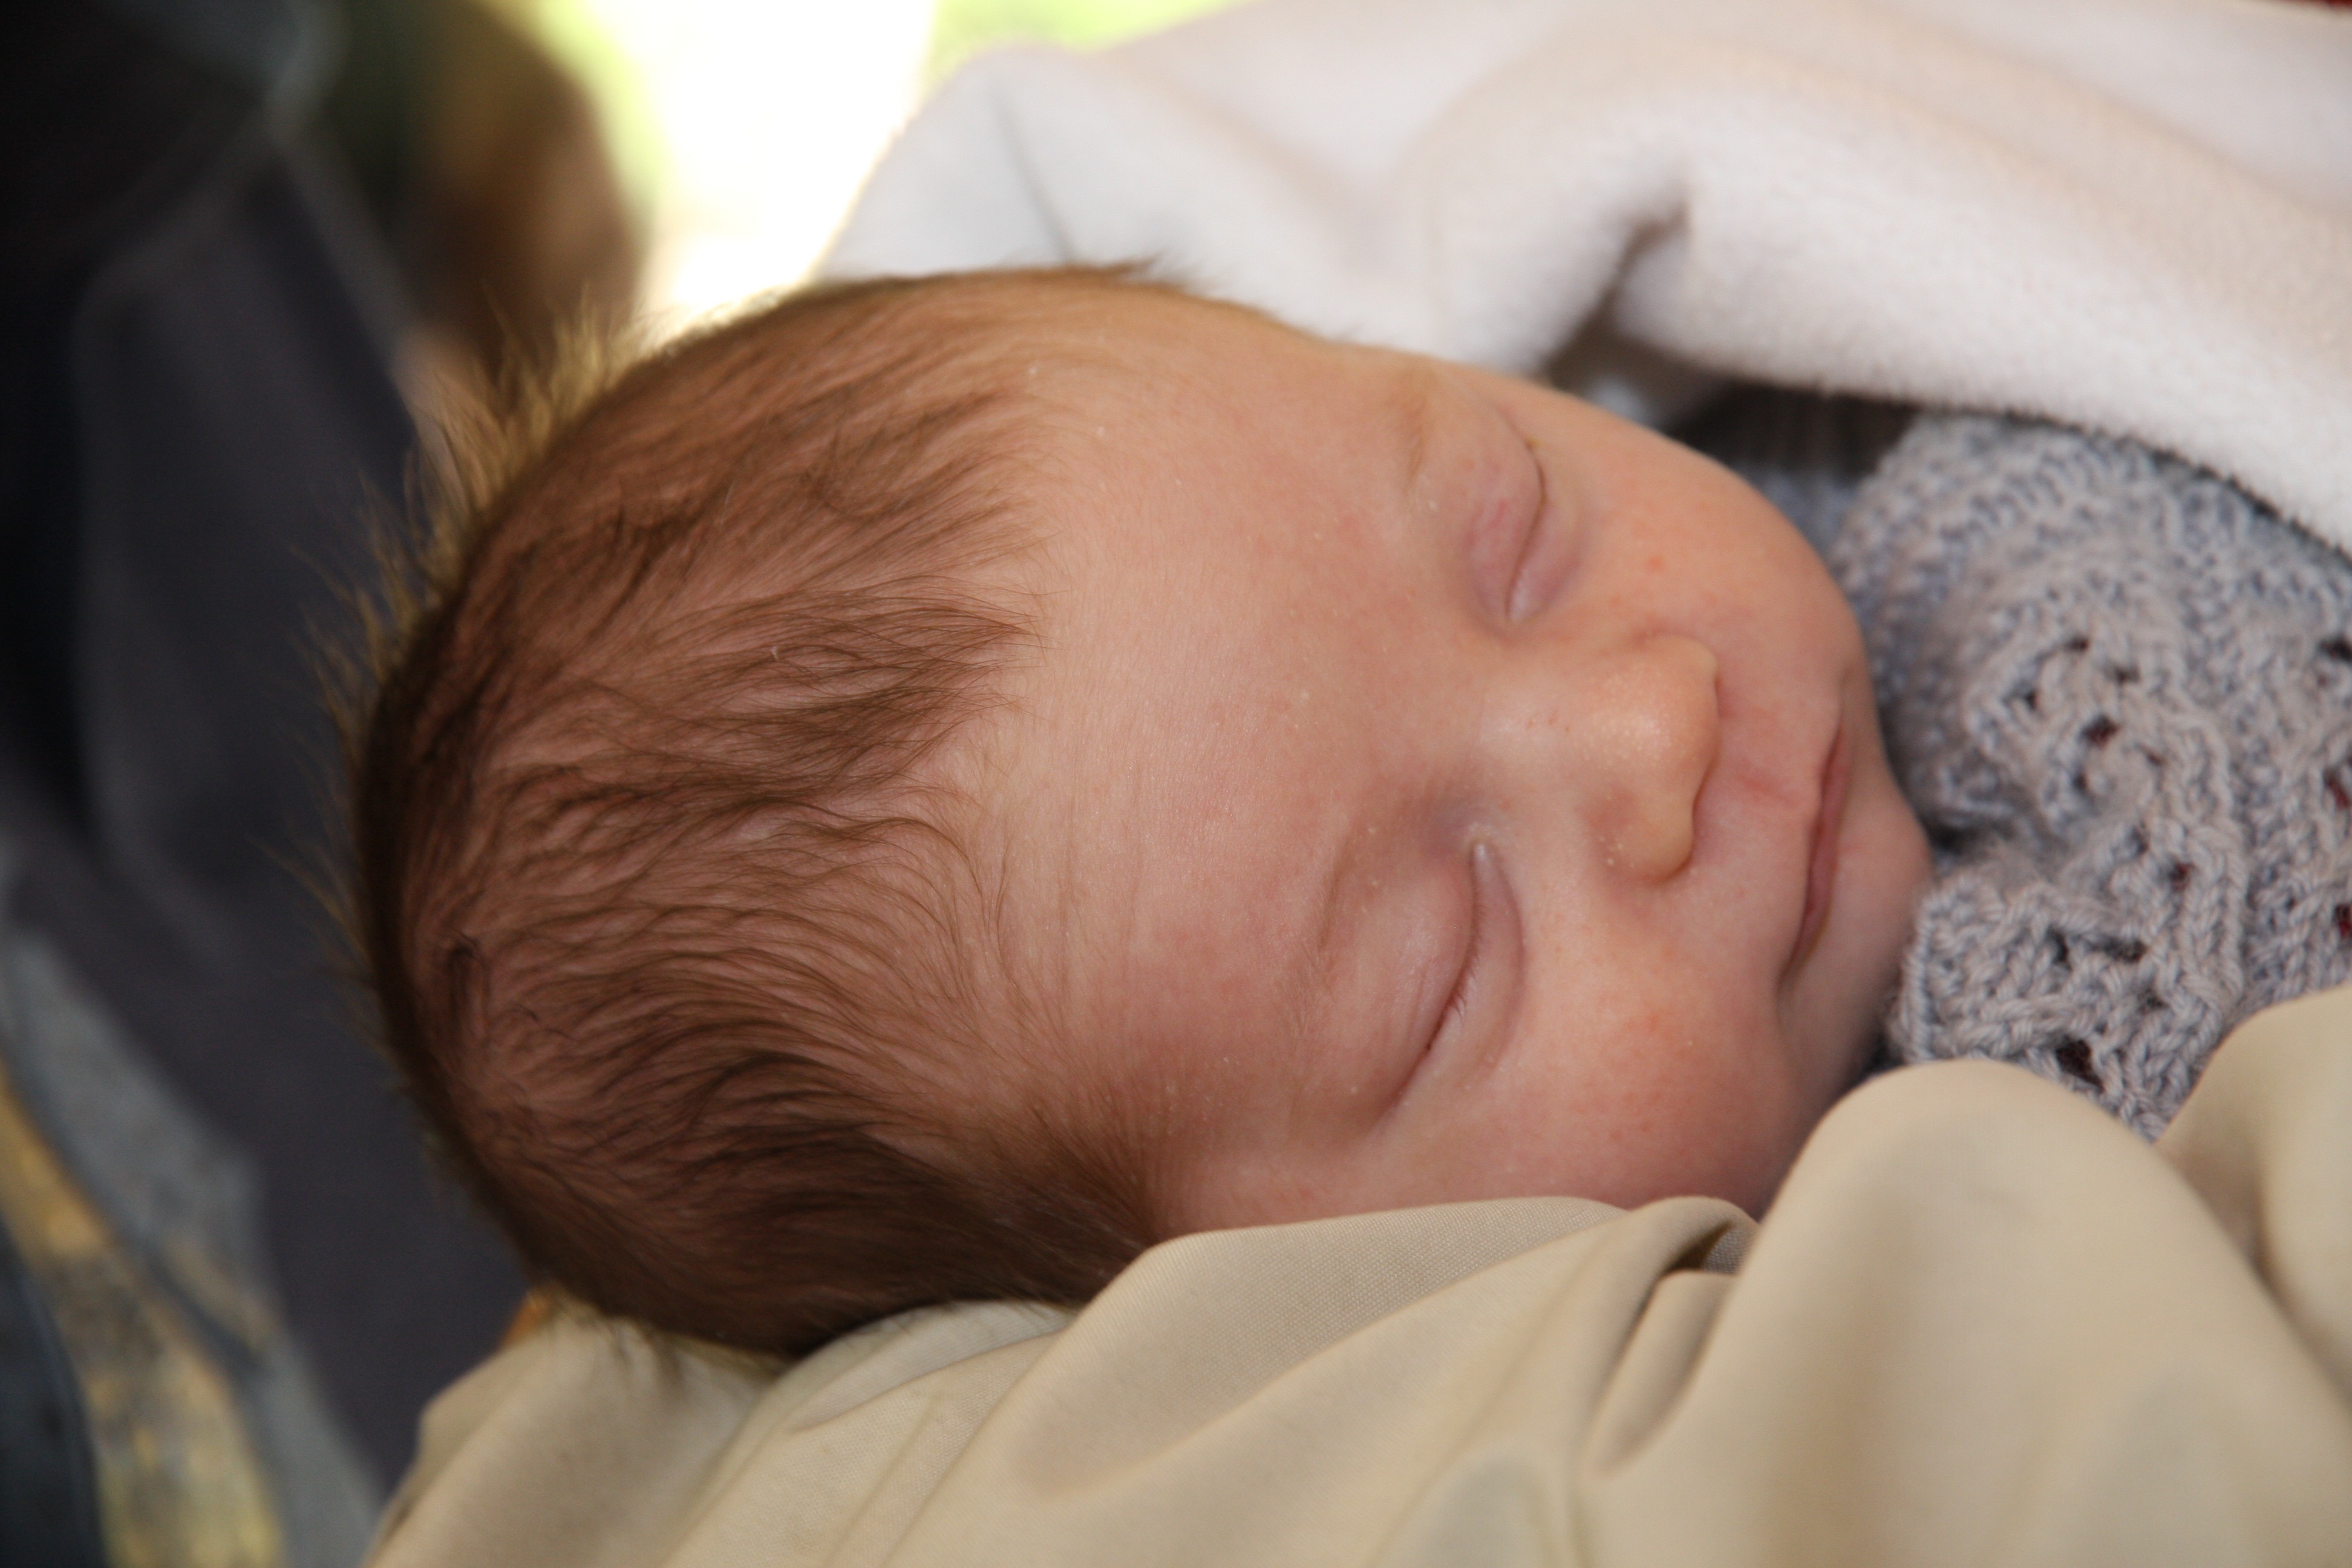
person, boy, portrait, sleeping, small, child, baby, nap, close up, face, nose, sleep, infant, newborn, eye, skin, organ, human action